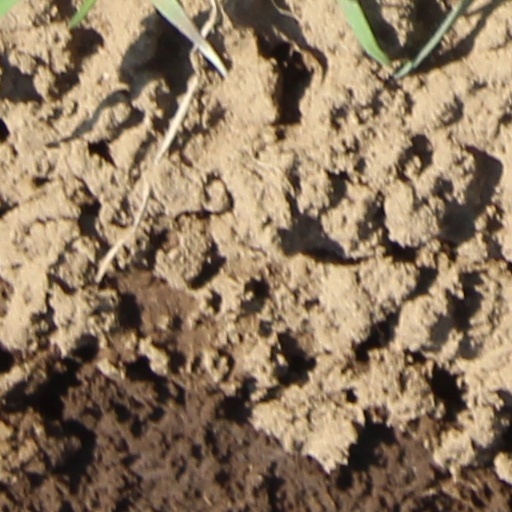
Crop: wheat